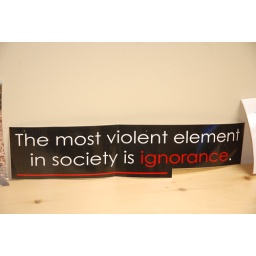
A sign in Jeff Kaufman's office